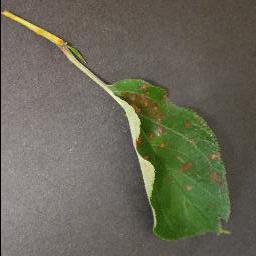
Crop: apple
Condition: cedar_rust